Suat Kınıklıoğlu

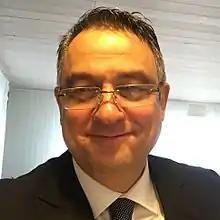
Suat Kınıklıoğlu

Suat Kınıklıoğlu (born 1 May 1965 in Duisburg, Germany) is a Turkish politician, writer and analyst. Kınıklıoğlu began his political career in 1995-1996 with the Democratic Left Party (DSP) in Ankara. Following a break in politics Kınıklıoğlu was elected as Member of Parliament representing Çankırı in the general election of 22 July 2007. During his time in Parliament Kınıklıoğlu was spokesman of the foreign affairs committee in the Turkish Parliament (2007-2011), member of the Turkey Group of the NATO Parliamentary Assembly and chairman of the Turkey-USA Interparliamentary Friendship Group. In 2012 he resigned from the AKP and became a critic of his former party. In 2014 he ran the election campaign of the CHP Ankara mayoral candidate Mr. Mansur Yavas.